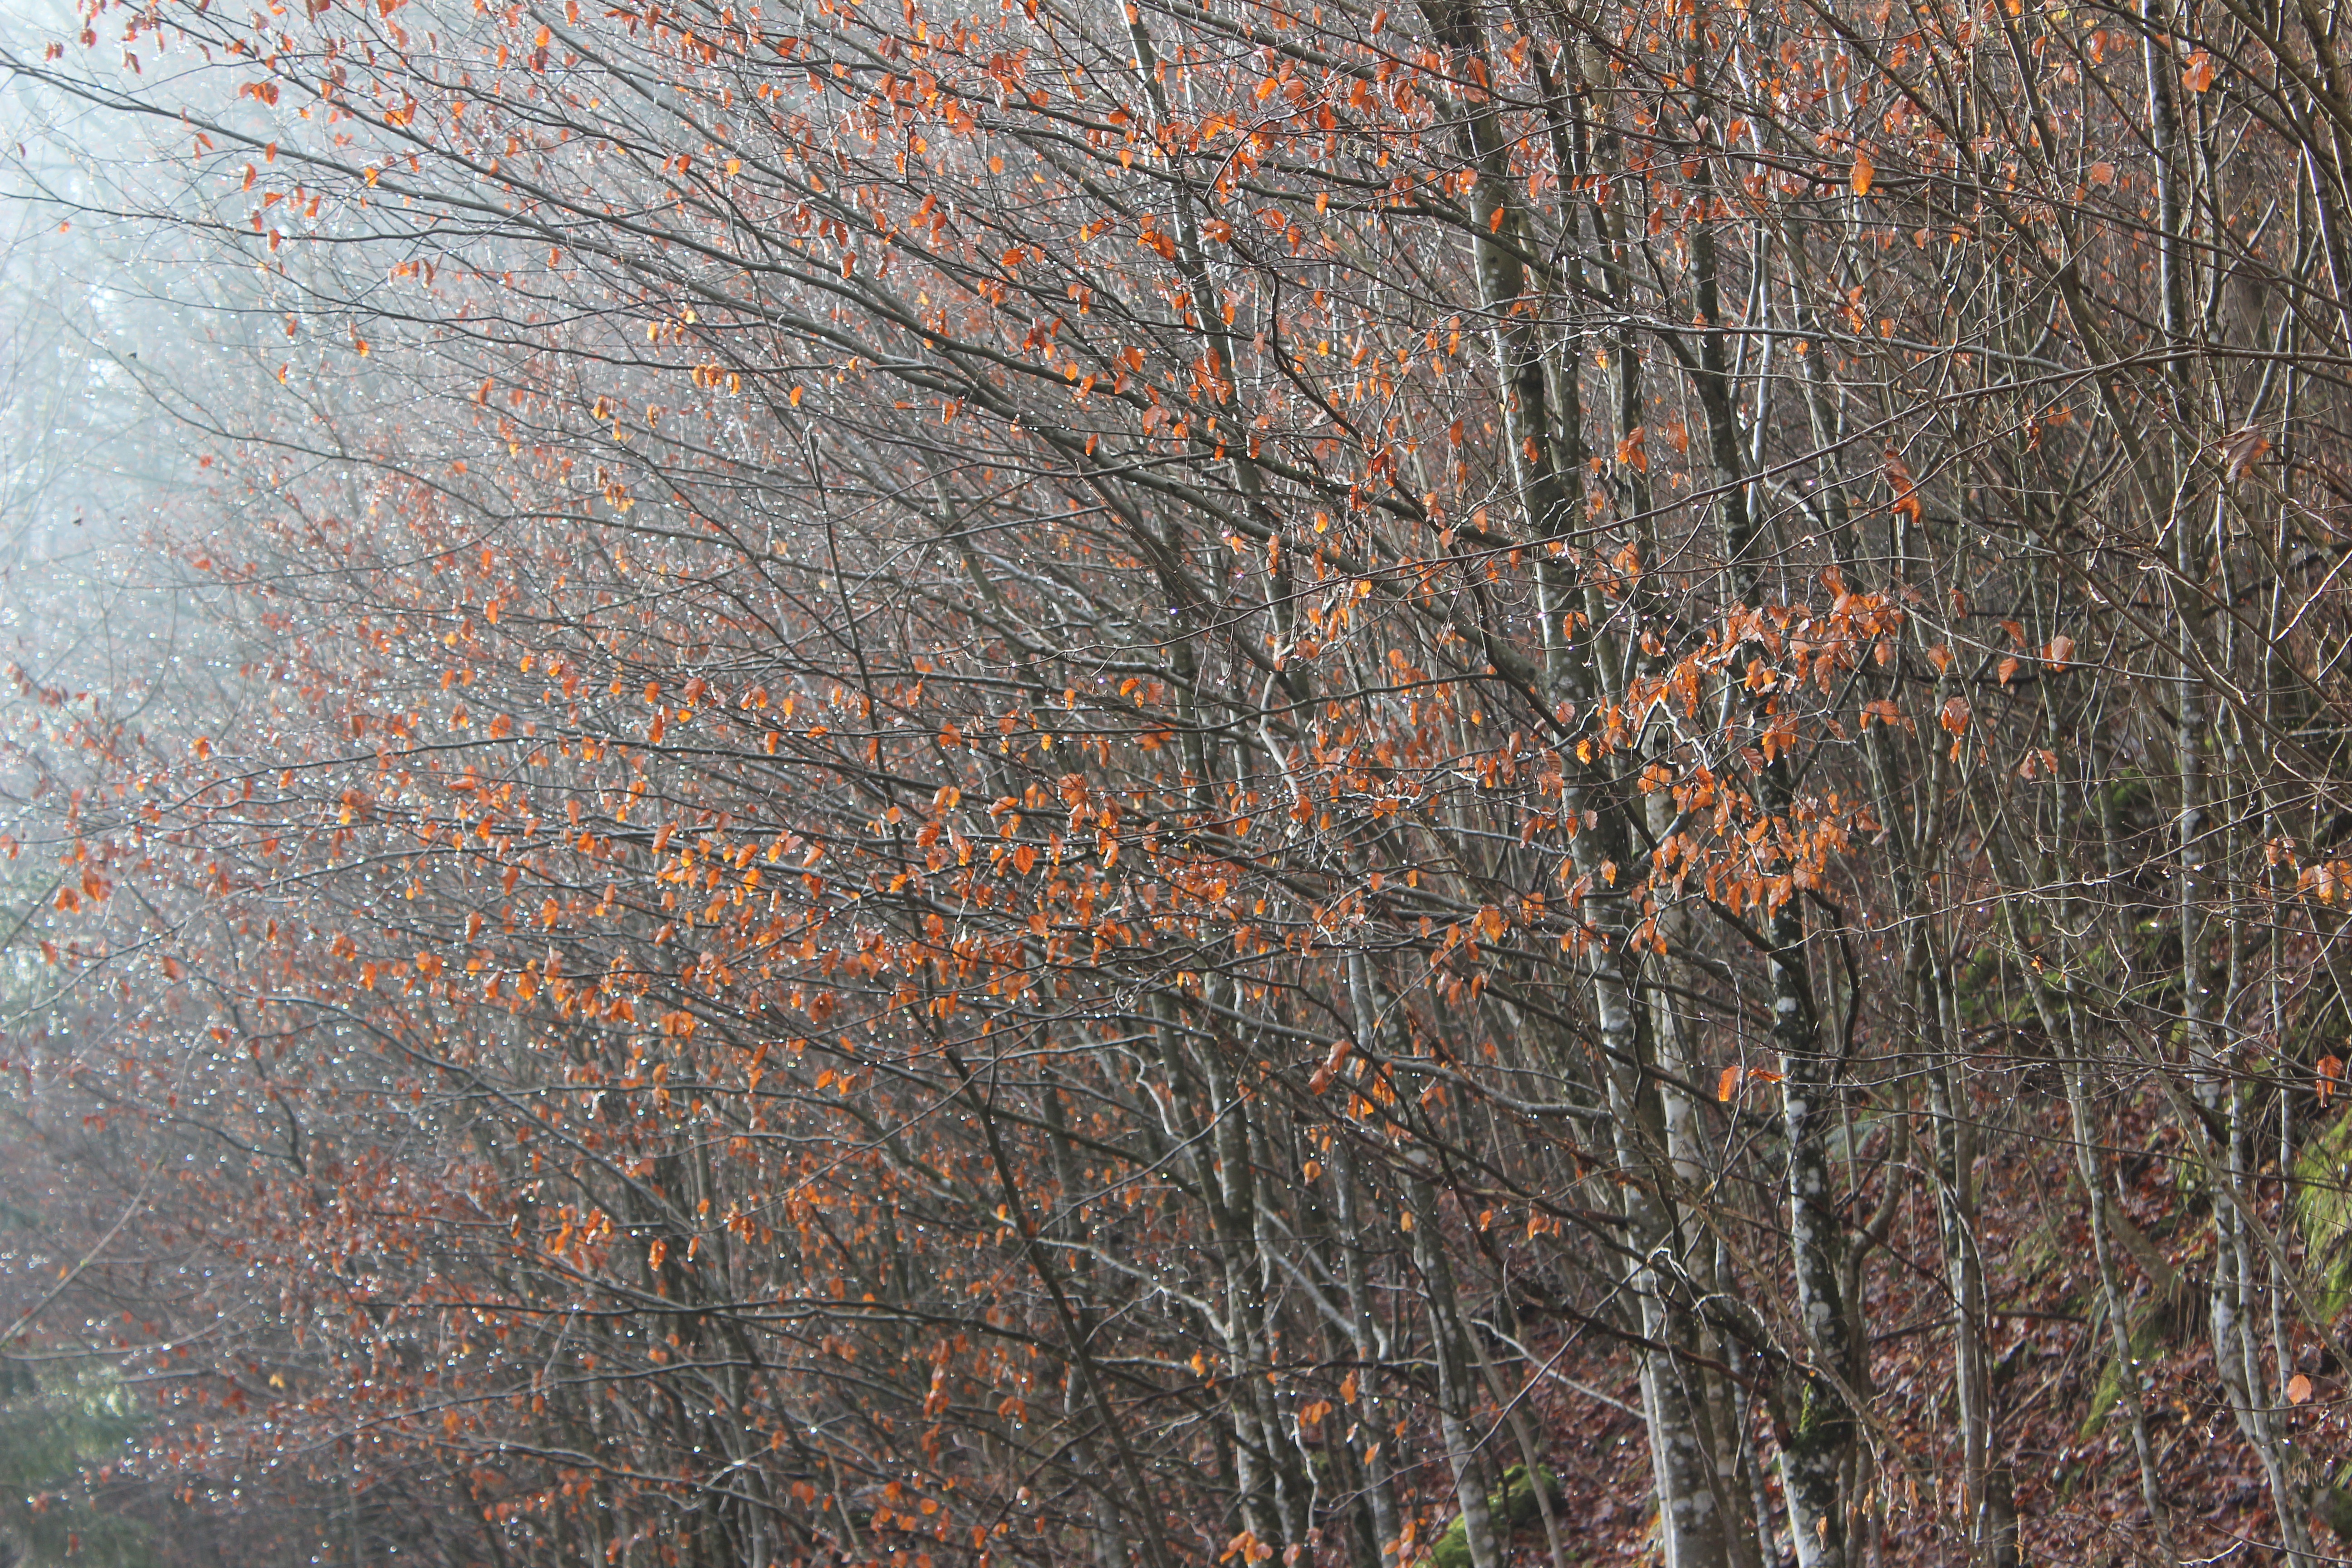
tree, nature, forest, branch, winter, plant, wood, fog, texture, leaf, raindrop, frost, wet, autumn, season, drip, trees, leaves, woodland, habitat, mood, woody plant